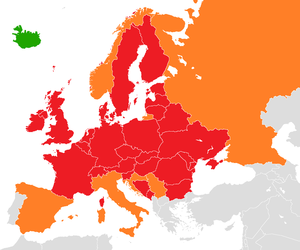
Luftfartsproblemerne efter Eyjafjallajökulls vulkanudbrud 2010
Oversigtskort 18. april 2010 over berørte lande, røde landes luftrum var helt lukket, mens orange lande havde delvist lukkede luftrum
Eyjafjallajökulls vulkanudbrud 14. april 2010 førte til store problemer i luftfarten over store dele af Europa. Da luftrummet over en lang række europæiske lande blev lukket og tusindvis af flyafgange blev aflyst, strandede millioner af passagerer verden over. Dette var den største afbrydelse af lufttrafikken siden 2. verdenskrig.